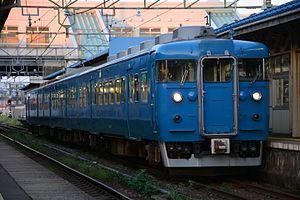
La ligne Ainokaze Toyama Railway est une ligne ferroviaire de la compagnie Ainokaze Toyama Railway située dans la préfecture de Toyama au Japon. Elle relie la gare de Kurikara à Tsubata à la gare d'Ichiburi à Itoigawa.
La ligne IR Ishikawa Railway est une ligne ferroviaire de la compagnie IR Ishikawa Railway située dans la préfecture d'Ishikawa au Japon. Elle relie la gare de Kanazawa à Kanazawa à la gare de Kurikara à Tsubata.
La Ainokaze Toyama Railway Co., Ltd. est une compagnie de transport de passagers qui exploite une ligne ferroviaire dans la préfecture de Toyama au Japon. Son siège social se trouve dans la ville de Toyama. La Préfecture de Toyama est le principal actionnaire.